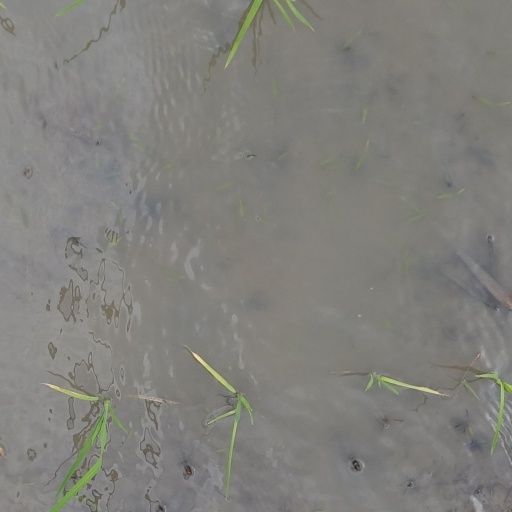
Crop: rice